Laurin McCracken

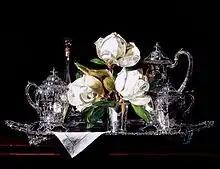
Three Magnolias with Silver

McCracken earned a B.A. in Art and Architecture from Rice University. He also graduated from Princeton University with a Master's in Architecture and Urban Planning. For forty years, McCracken worked as an architect and the head of marketing for several of the nation's leading architectural and engineering firms. McCracken took his first watercolor classes in 1999 with Gwen Bragg at The Art League in Alexandria, Virginia.